PC-based IBM mainframe-compatible systems

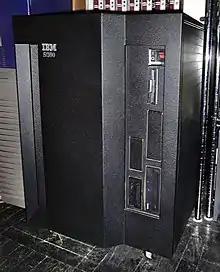
IBM S/390 Integrated Server

The S/390 Integrated Server (aka S/390 IS) is a mainframe housed in a comparatively small case (HxWxD are 82 x 52 x 111 cm). It became available from November 1998. It is intended for customers who do not require the I/O bandwidth and performance of the S/390 Multiprise 3000 (which has the same size). Only 256 MB of ECC Memory and a single CMOS main processor (performance about 8 MIPS) are used; the S/390 CPU used in the Integrated Server is in fact the P/390 E-card. A Pentium II is used as IOSP (I/O Service Processor). It supports four ESCON and to four parallel channels. Standard PCI and ISA slots are present. A maximum of 255 GB internal harddisks are supported (16x 18GB HDs, with 2x HDs for redundancy). The supported OSs are OS/390, MVS/ESA, VM/ESA and VSE/ESA.